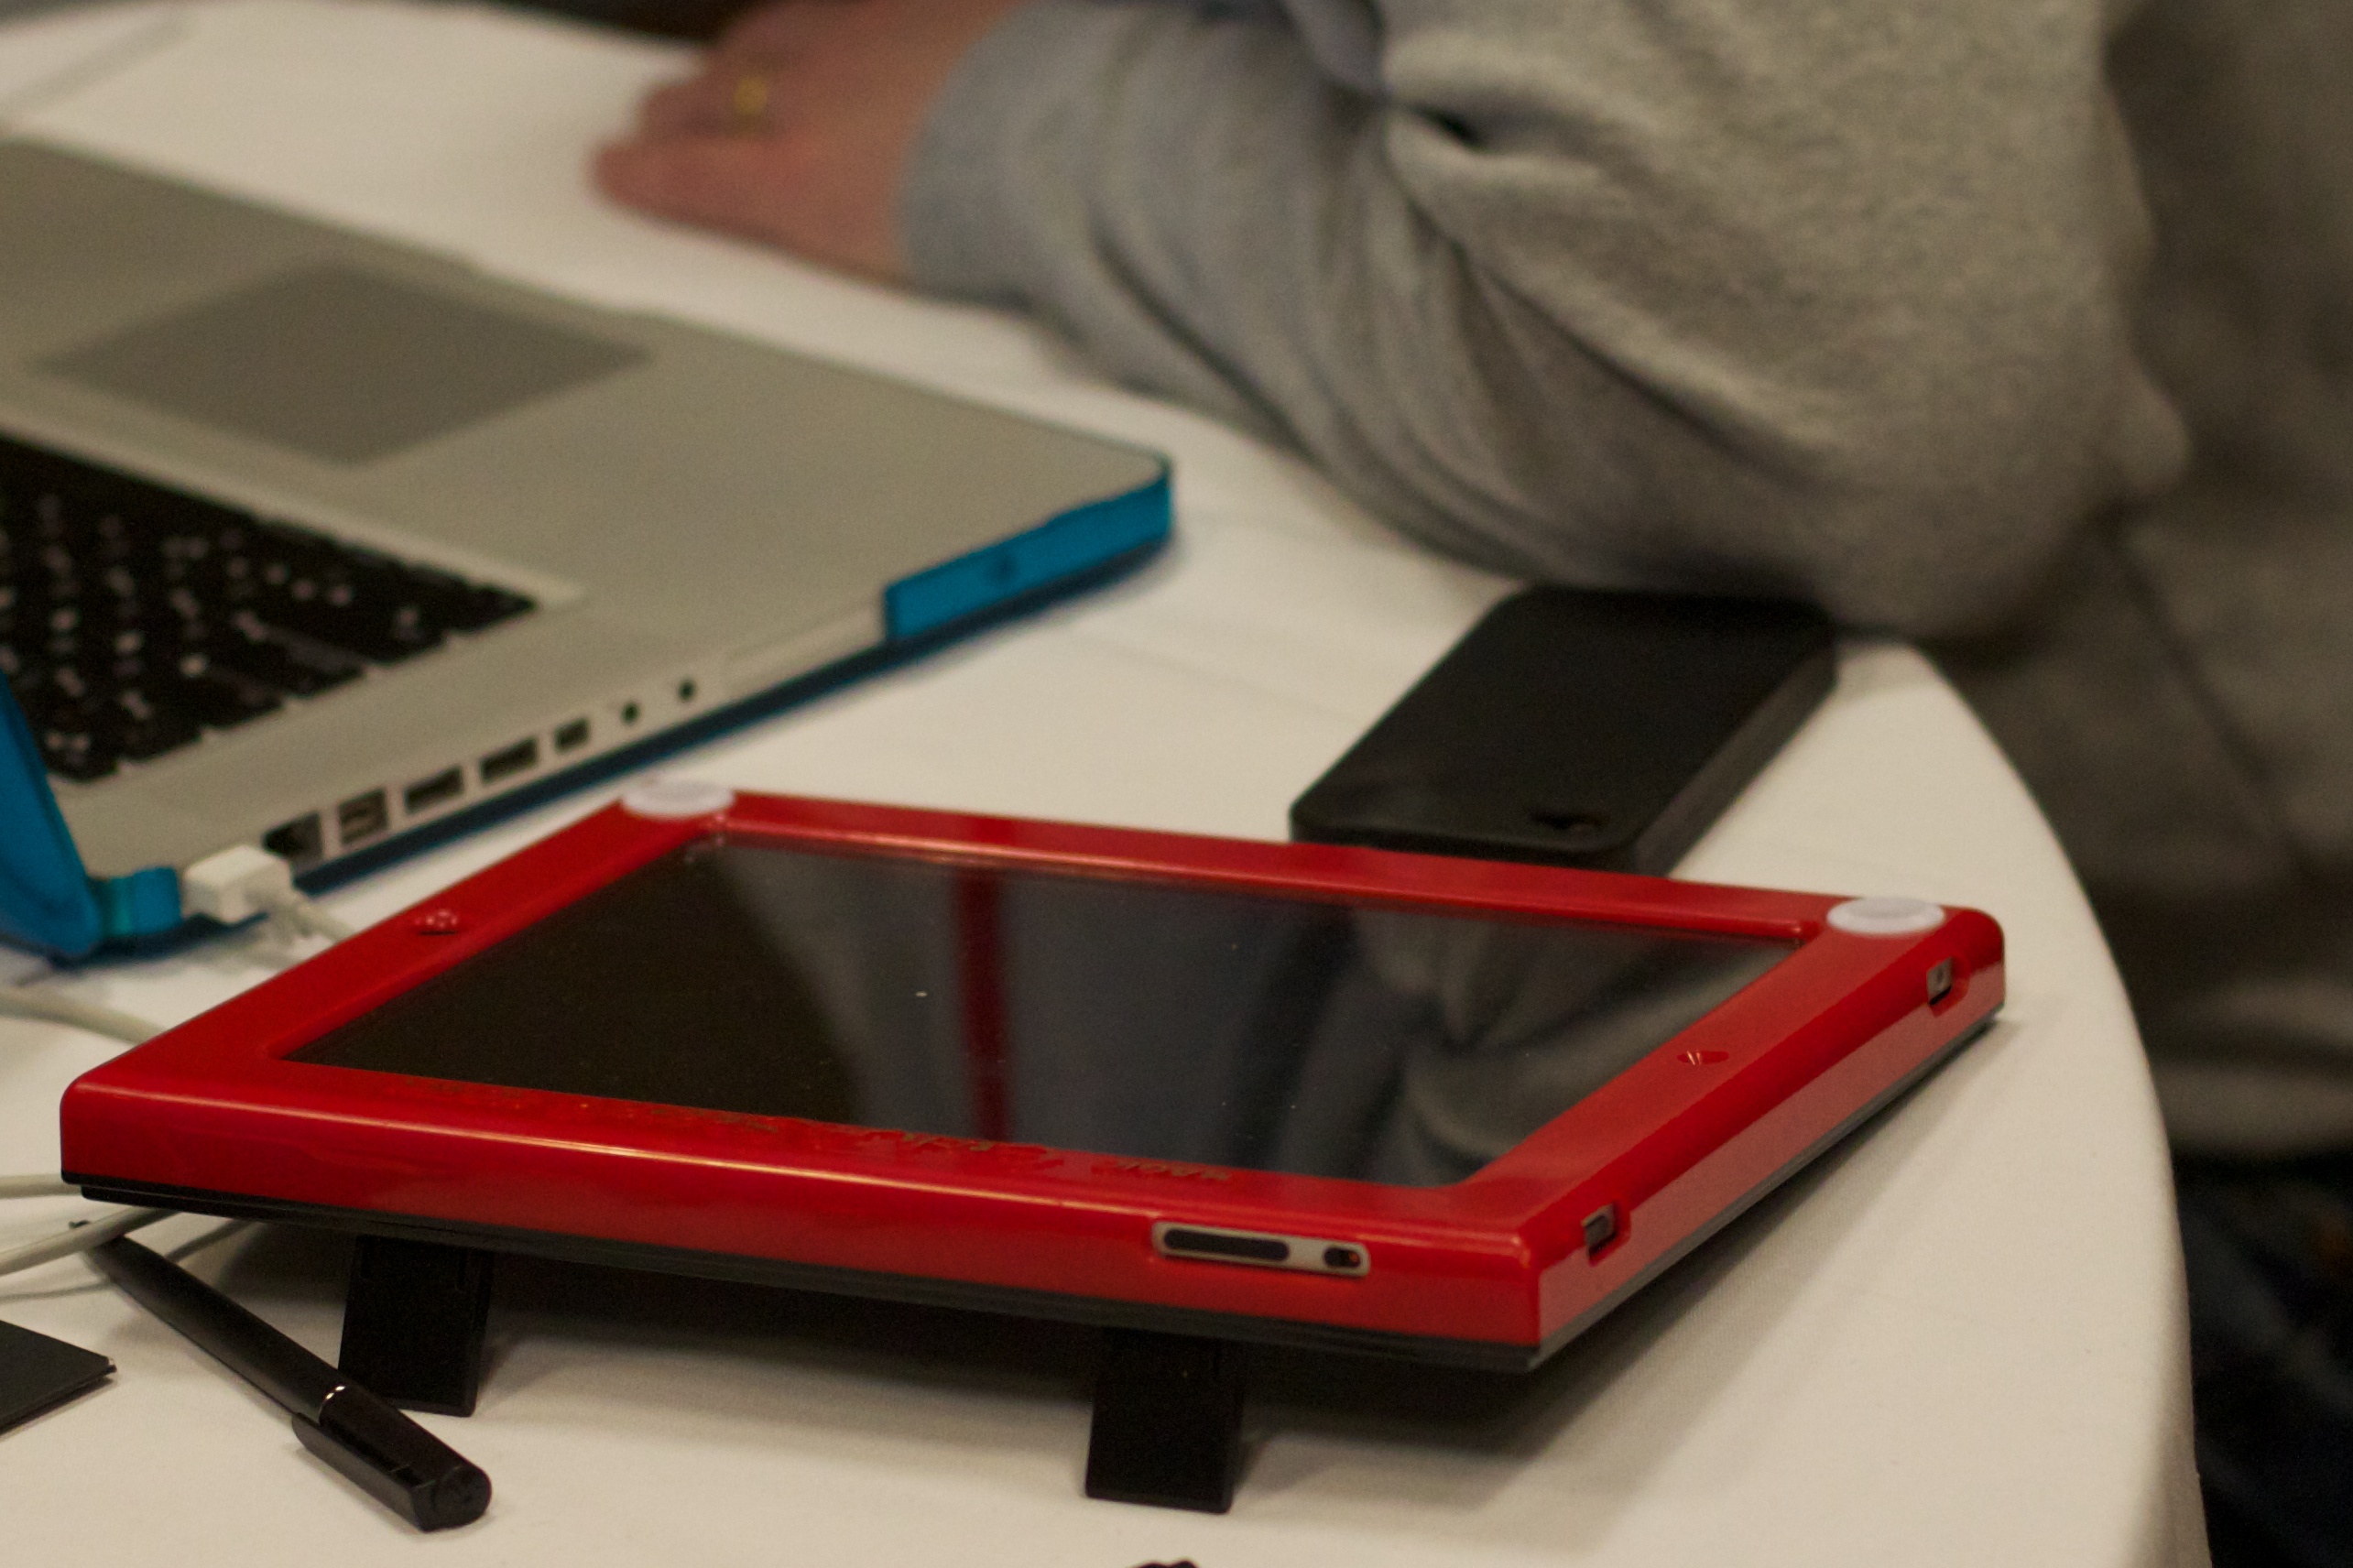
table, technology, gadget, games, cbl11, electronic device